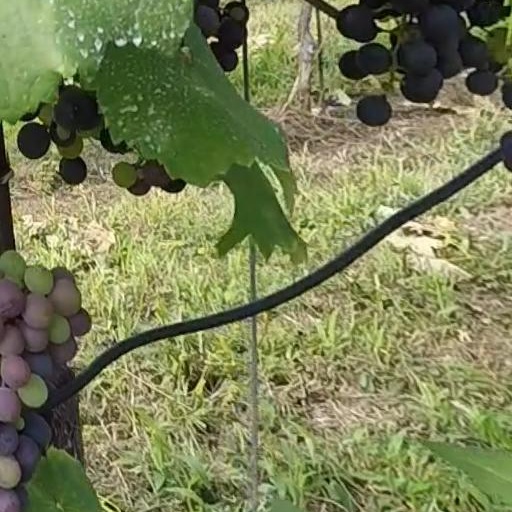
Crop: grape